Gaz Brookfield

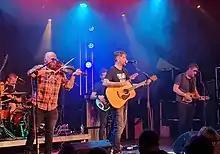
Gaz Brookfield and the Company of Thieves, 2022. {l-r} Leks Wood, Ben Wain, Tom Granville, Gaz Brookfield, Nick Parker

Brookfield has released nine original studio albums, plus four "Solo Acoustic Guy" albums with re-workings of his previous songs. He has also produced a number of live albums.